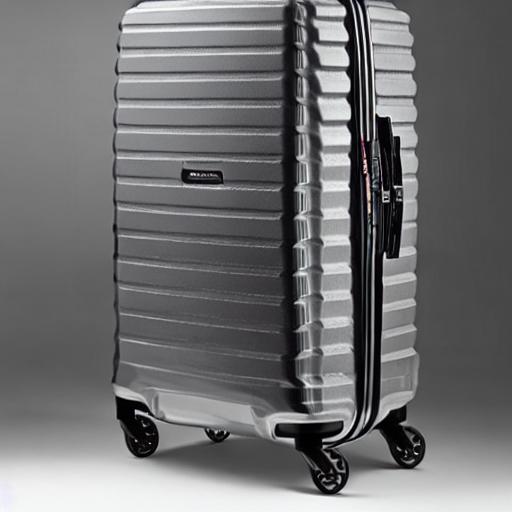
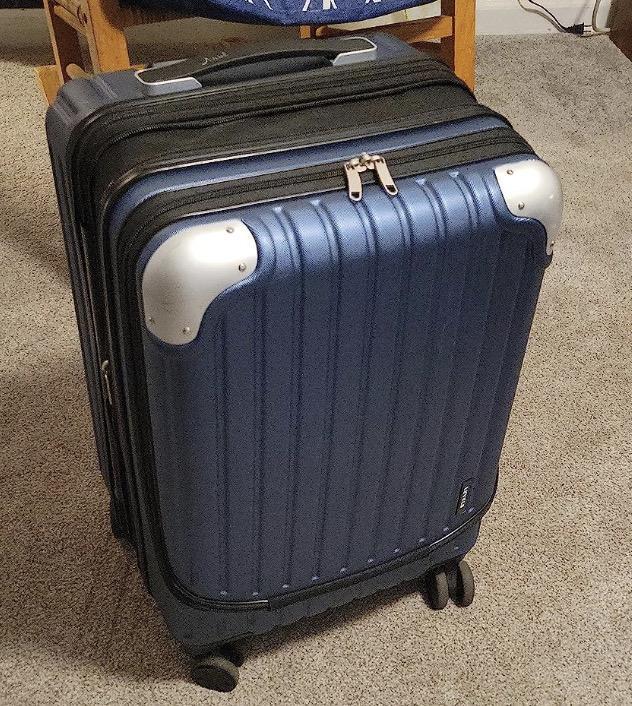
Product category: items_tea
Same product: no